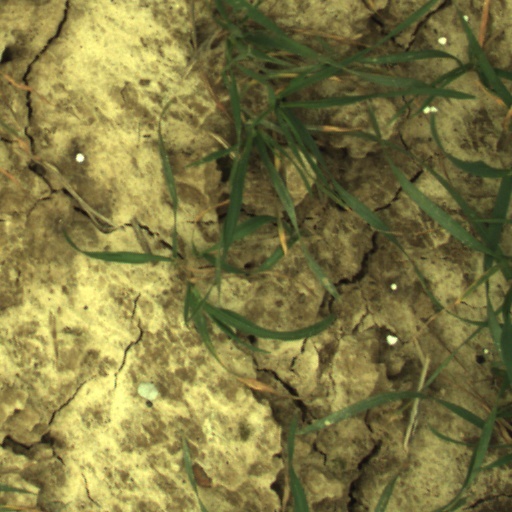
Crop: wheat